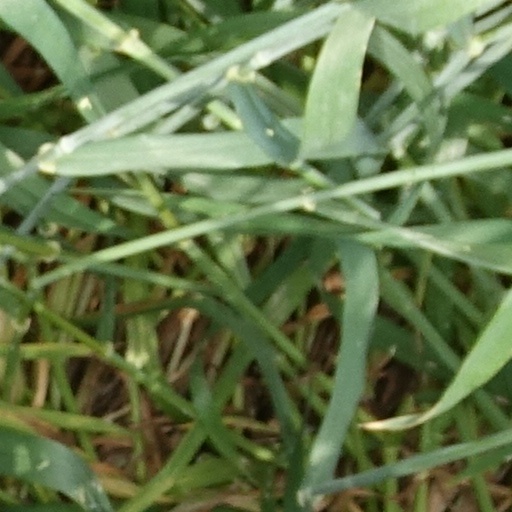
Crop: wheat